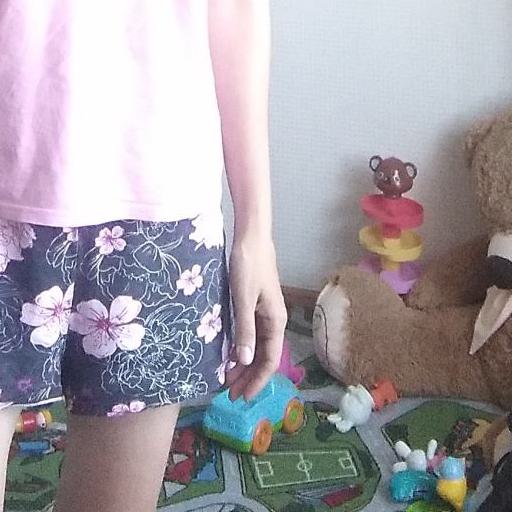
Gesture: no_gesture